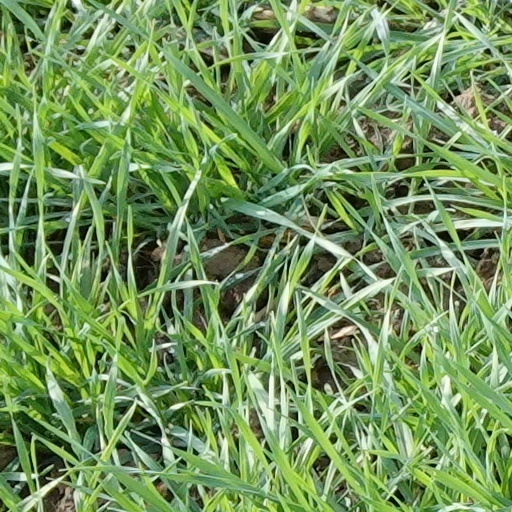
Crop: wheat